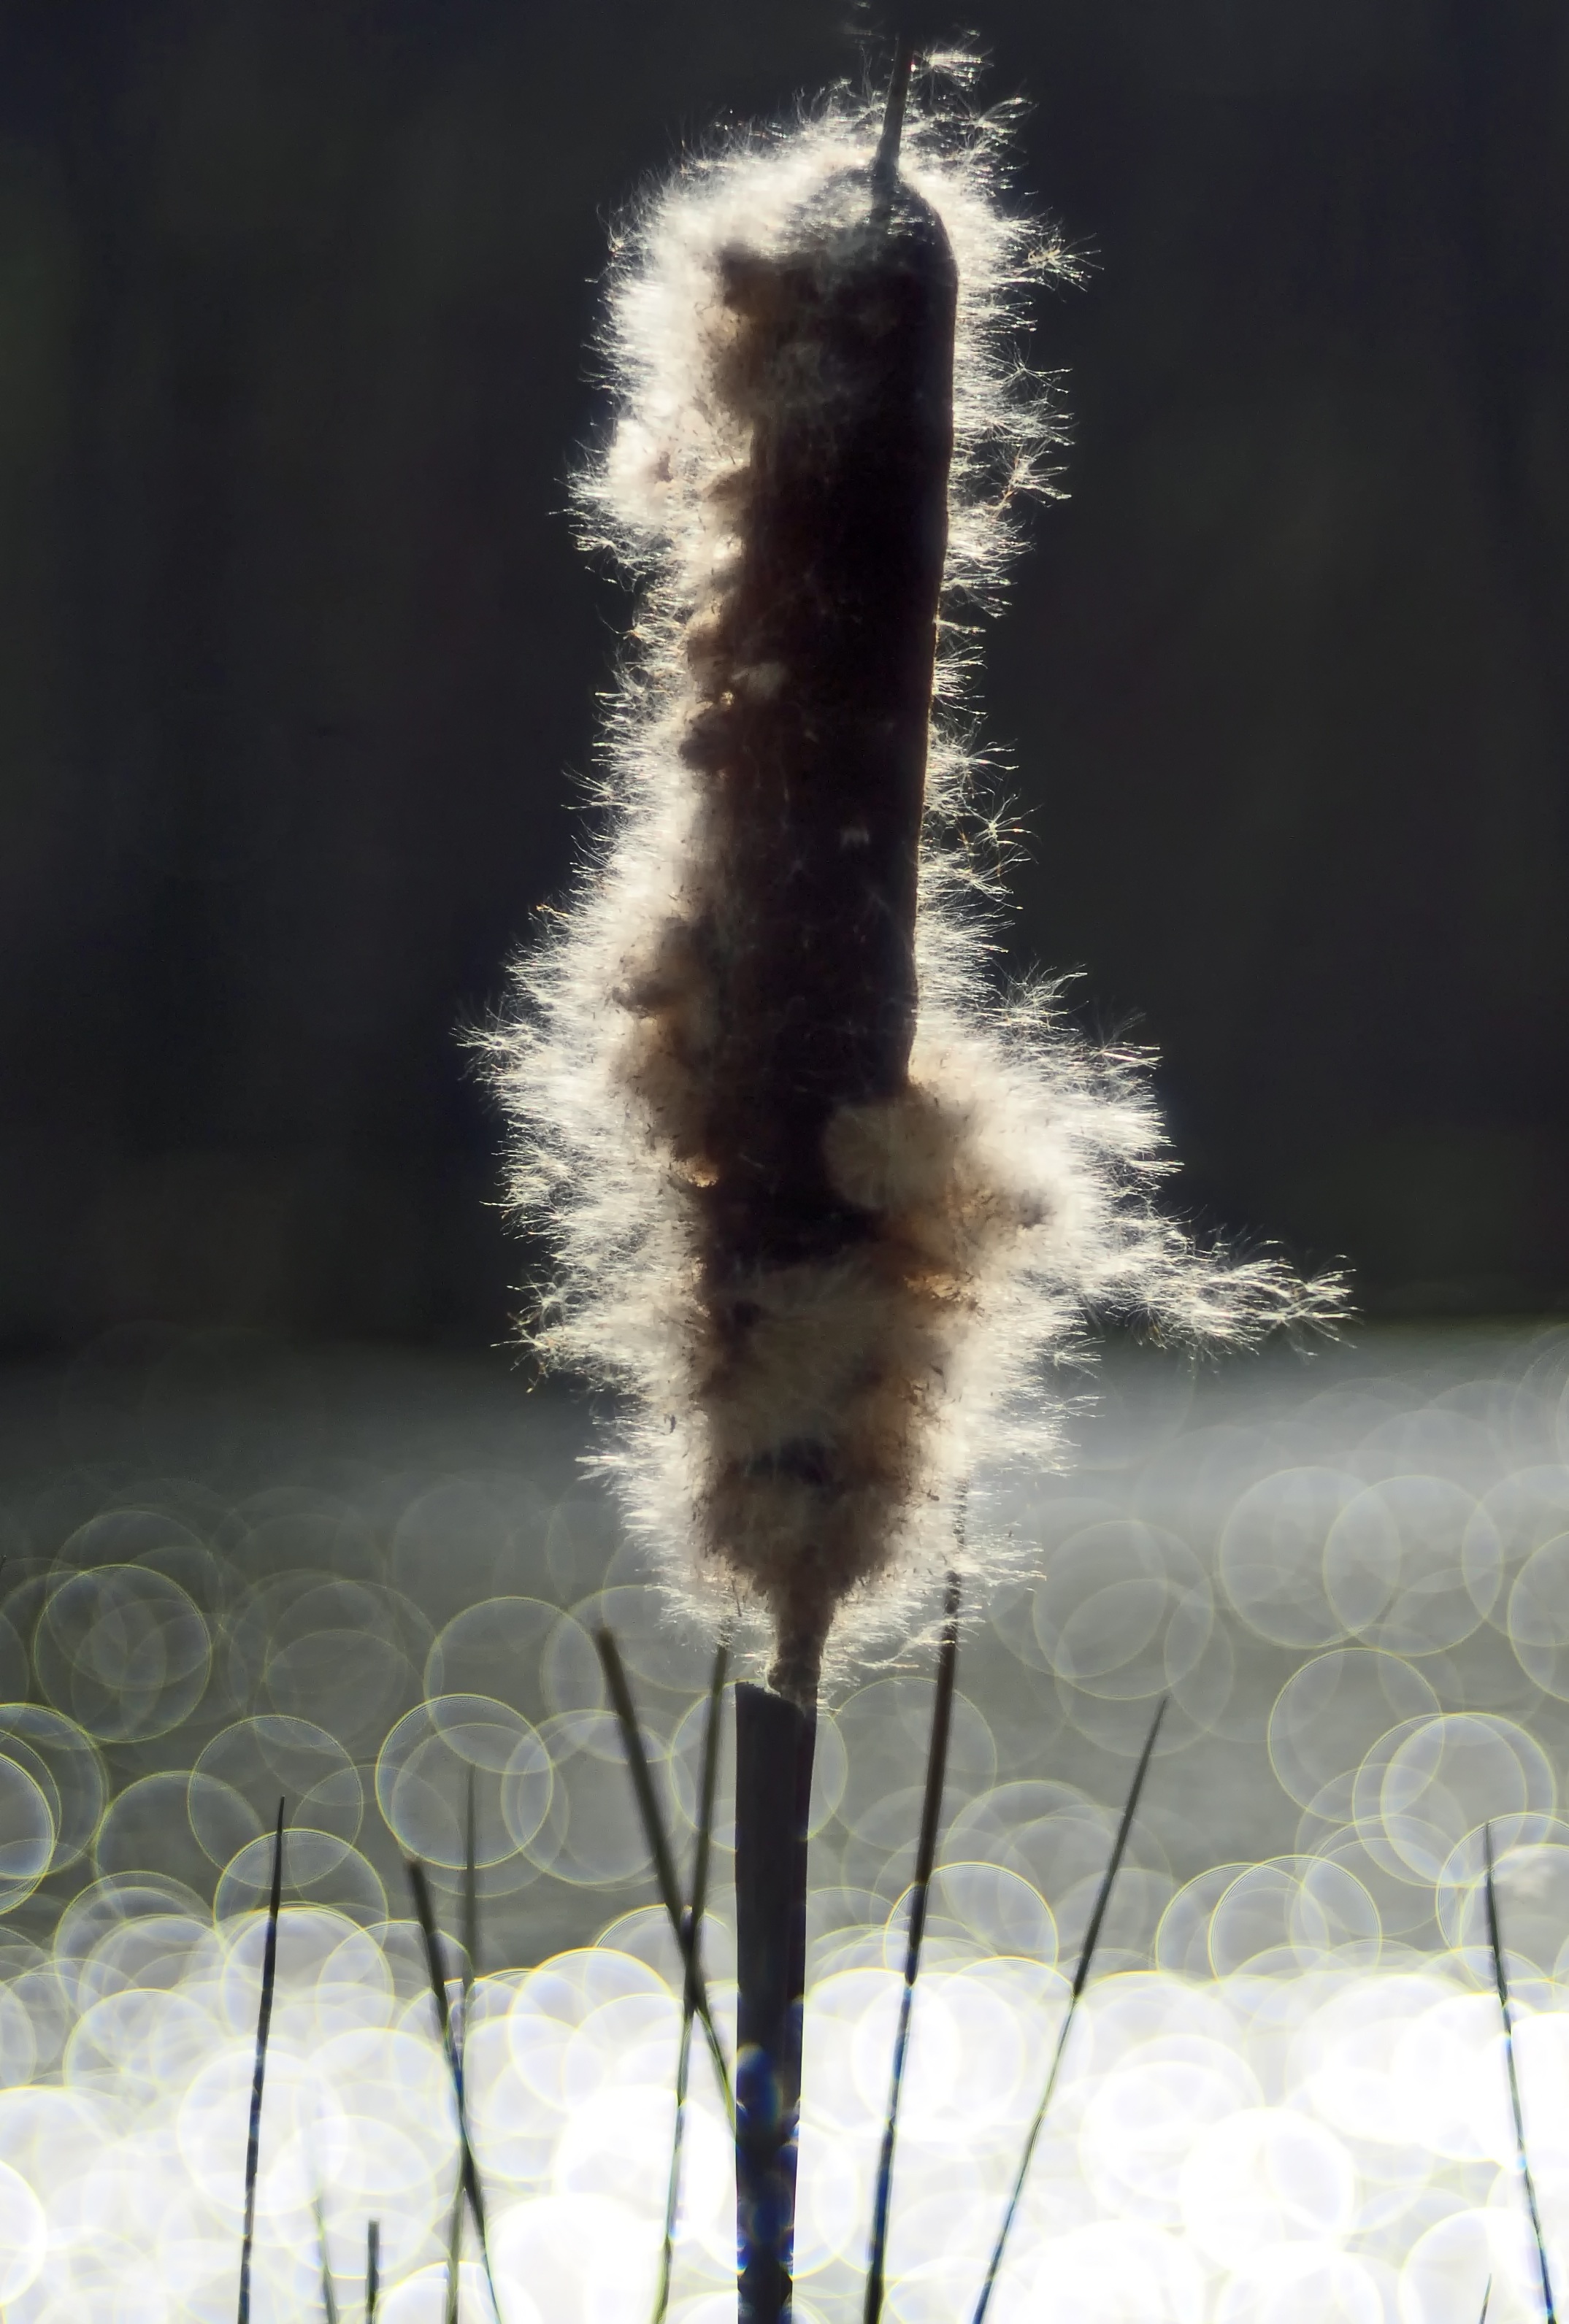
nature, branch, winter, plant, leaf, flower, live, close up, macro photography, grass family, land plant